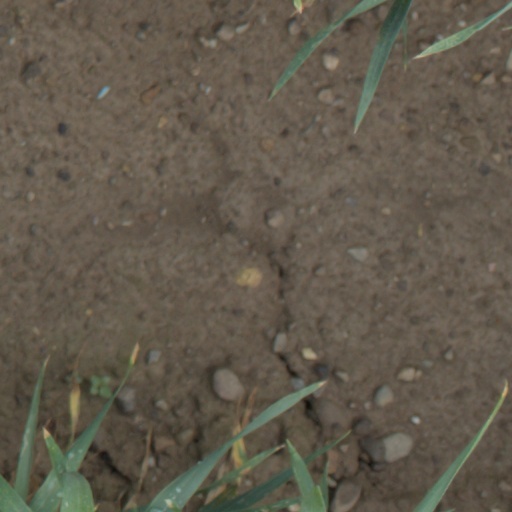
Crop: wheat